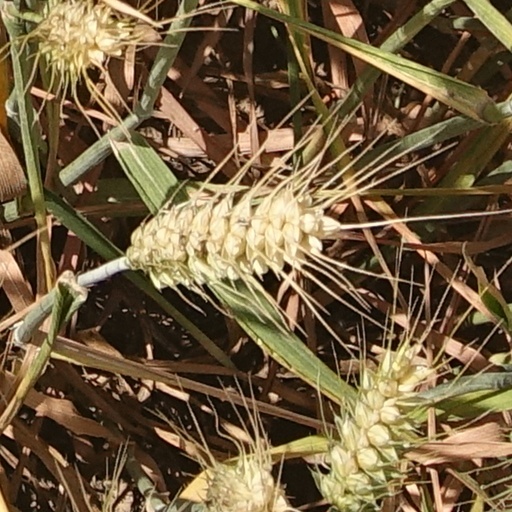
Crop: wheat